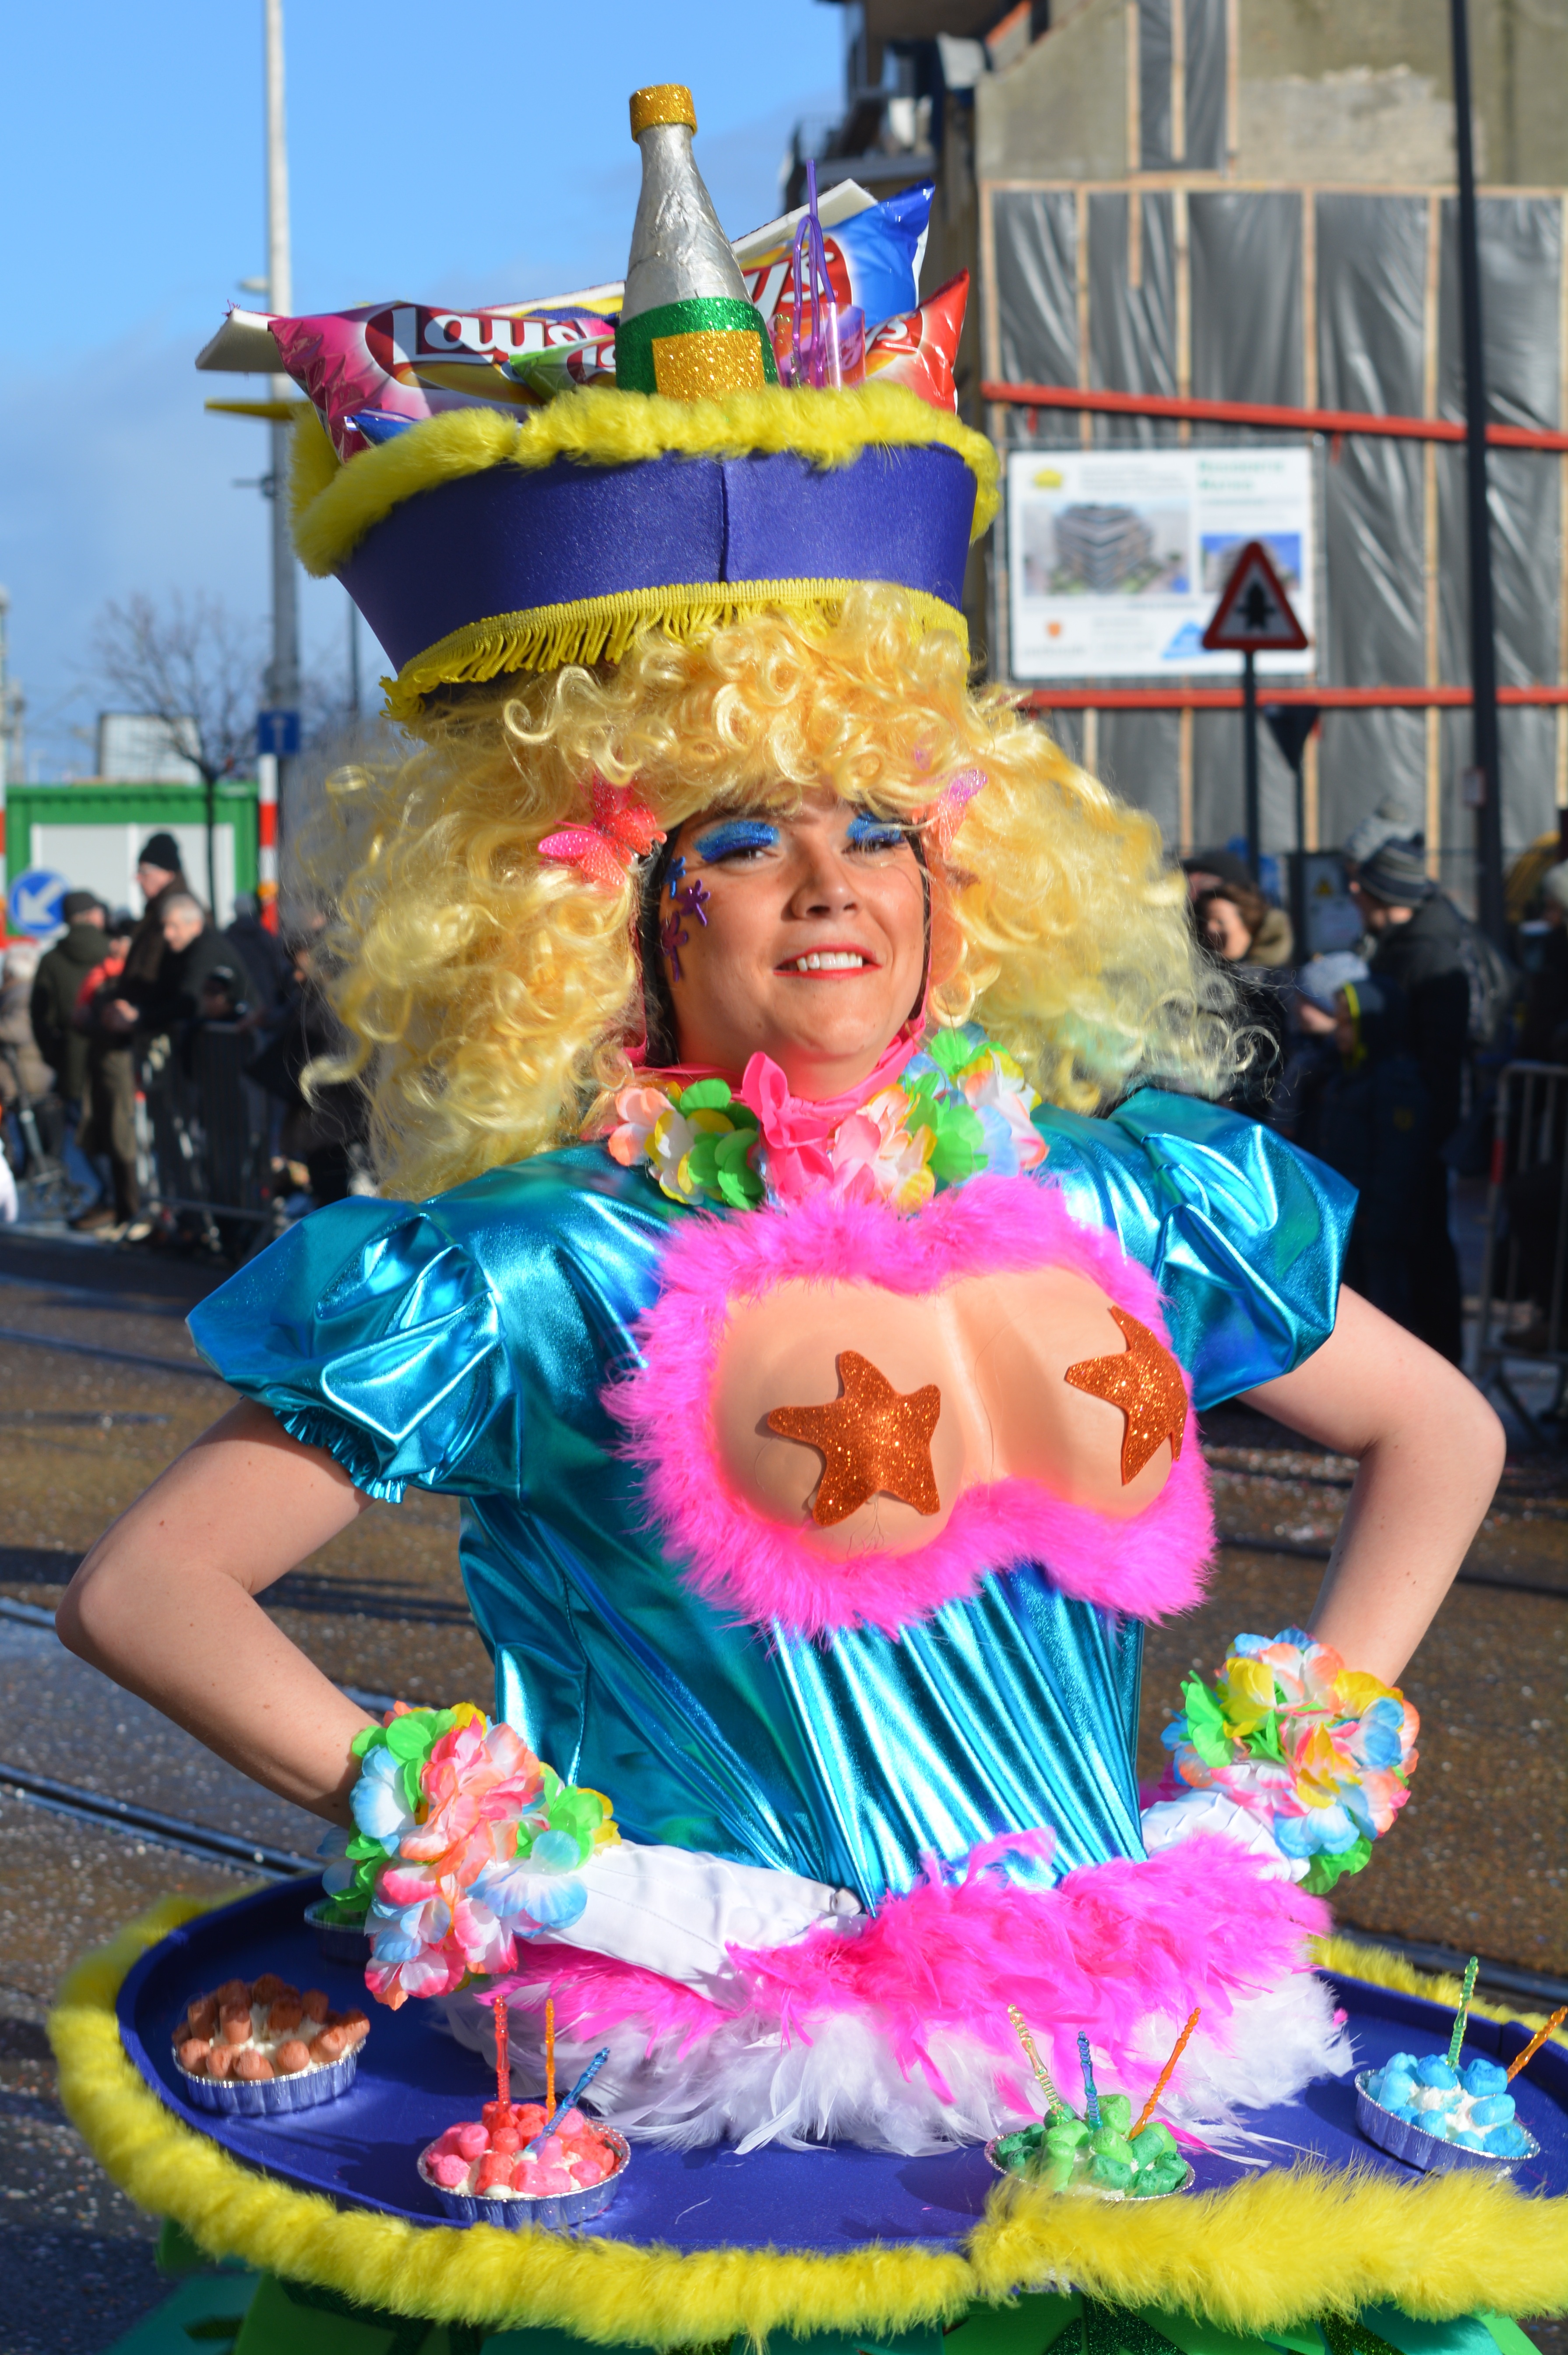
people, carnival, color, parade, festival, mask, event, costume, fair, dress up